Lands Beyond

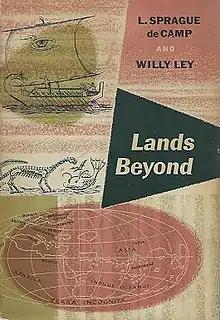
Dust-jacket for "Lands Beyond"

Lands Beyond is a study of geographical myths by L. Sprague de Camp and Willy Ley, first published in hardcover by Rinehart in 1952, and reissued by Barnes & Noble in 1993. It has been translated into French, Spanish, Portuguese, and Italian. It was the winner of the 1953 International Fantasy Award for nonfiction.